John R. McCarl

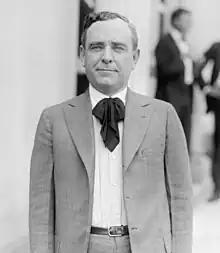
J.R. McCarl in 1921, shortly before his appointment as Comptroller General.

Since the final year of the Taft administration (1912), pressure had been building within the Republican Party for legislation which would impose modern financial accounting and budgeting procedures on the federal government. Worsening national debt due to expenditures required by World War I and a greatly enlarged federal government led to passage of the Budget and Accounting Act of 1921. This legislation, which President Harding signed into law on June 10, 1921, created the Government Accounting Office (GAO), an independent agency answerable solely to Congress. The head of the GAO was the Comptroller General of the United States, a non-partisan position which could only be filled by the President of the United States with the advice and consent of the Senate. The Comptroller General served for a single, non-renewable, 15-year term.